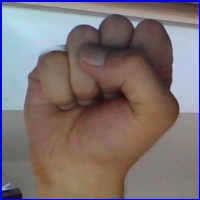
Letra: S